Fools Garden

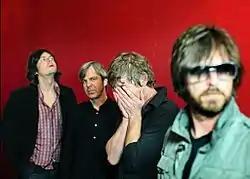
Fools Garden in 2012

In 2011, the band celebrated their 20th anniversary by performing at a charity concert with the Pforzheim Chamber Orchestra. In the same year, Fools Garden began writing material for a new release, which was recorded in the first half of 2012 in England. In July of the same year, the new single "Innocence" was presented to a number of radio stations, and in August it reached number one on the SW3 listeners' chart. A video clip was also filmed for the song, which the band members created on their own. The seventh album "Who Is Jo King?" was released on 14 September. The cover artwork was created by Klaus Voormann, known for designing the cover for The Beatles "Revolver" in 1966. This explains the noticeable similarity between the two covers.